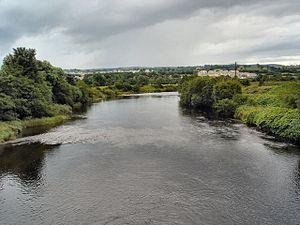
La Finn est une rivière du comté de Donegal en République d'Irlande et dans le comté de Tyrone en Irlande du Nord.